Coat pocket

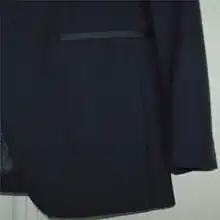
A jetted pocket on a dinner jacket

A jetted pocket with no flap is most formal. This style is most often on seen on formal wear, such as a dinner jacket.